Shades of rose

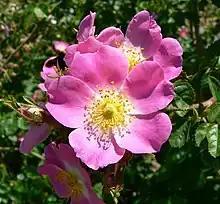
A rose

Rose is one of the tertiary colors on the HSV color wheel. The complementary color of rose is spring green. Sometimes rose is quoted instead as the web-safe color FF00CC, which is closer to magenta than to red, corresponding to a hue angle near 320 degrees, or the web-safe color FF0077, which is closer to red than magenta, corresponding to a hue angle of about 340 degrees.